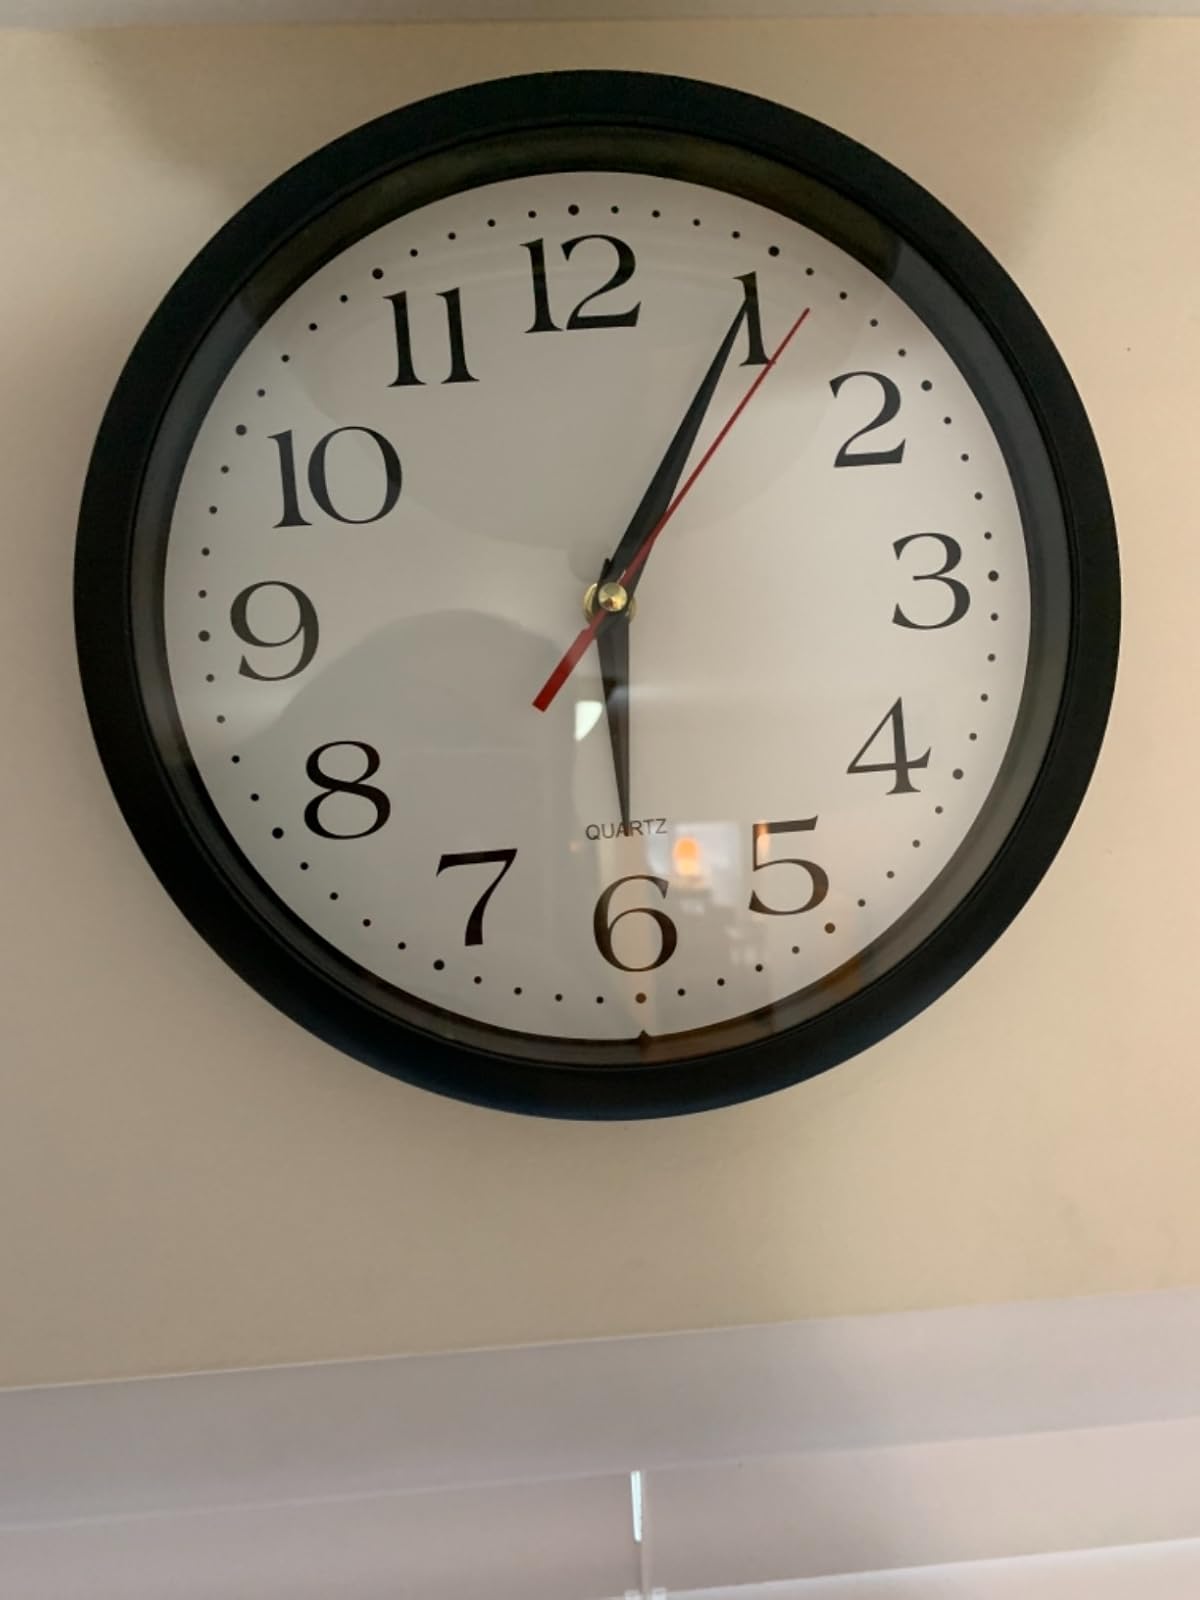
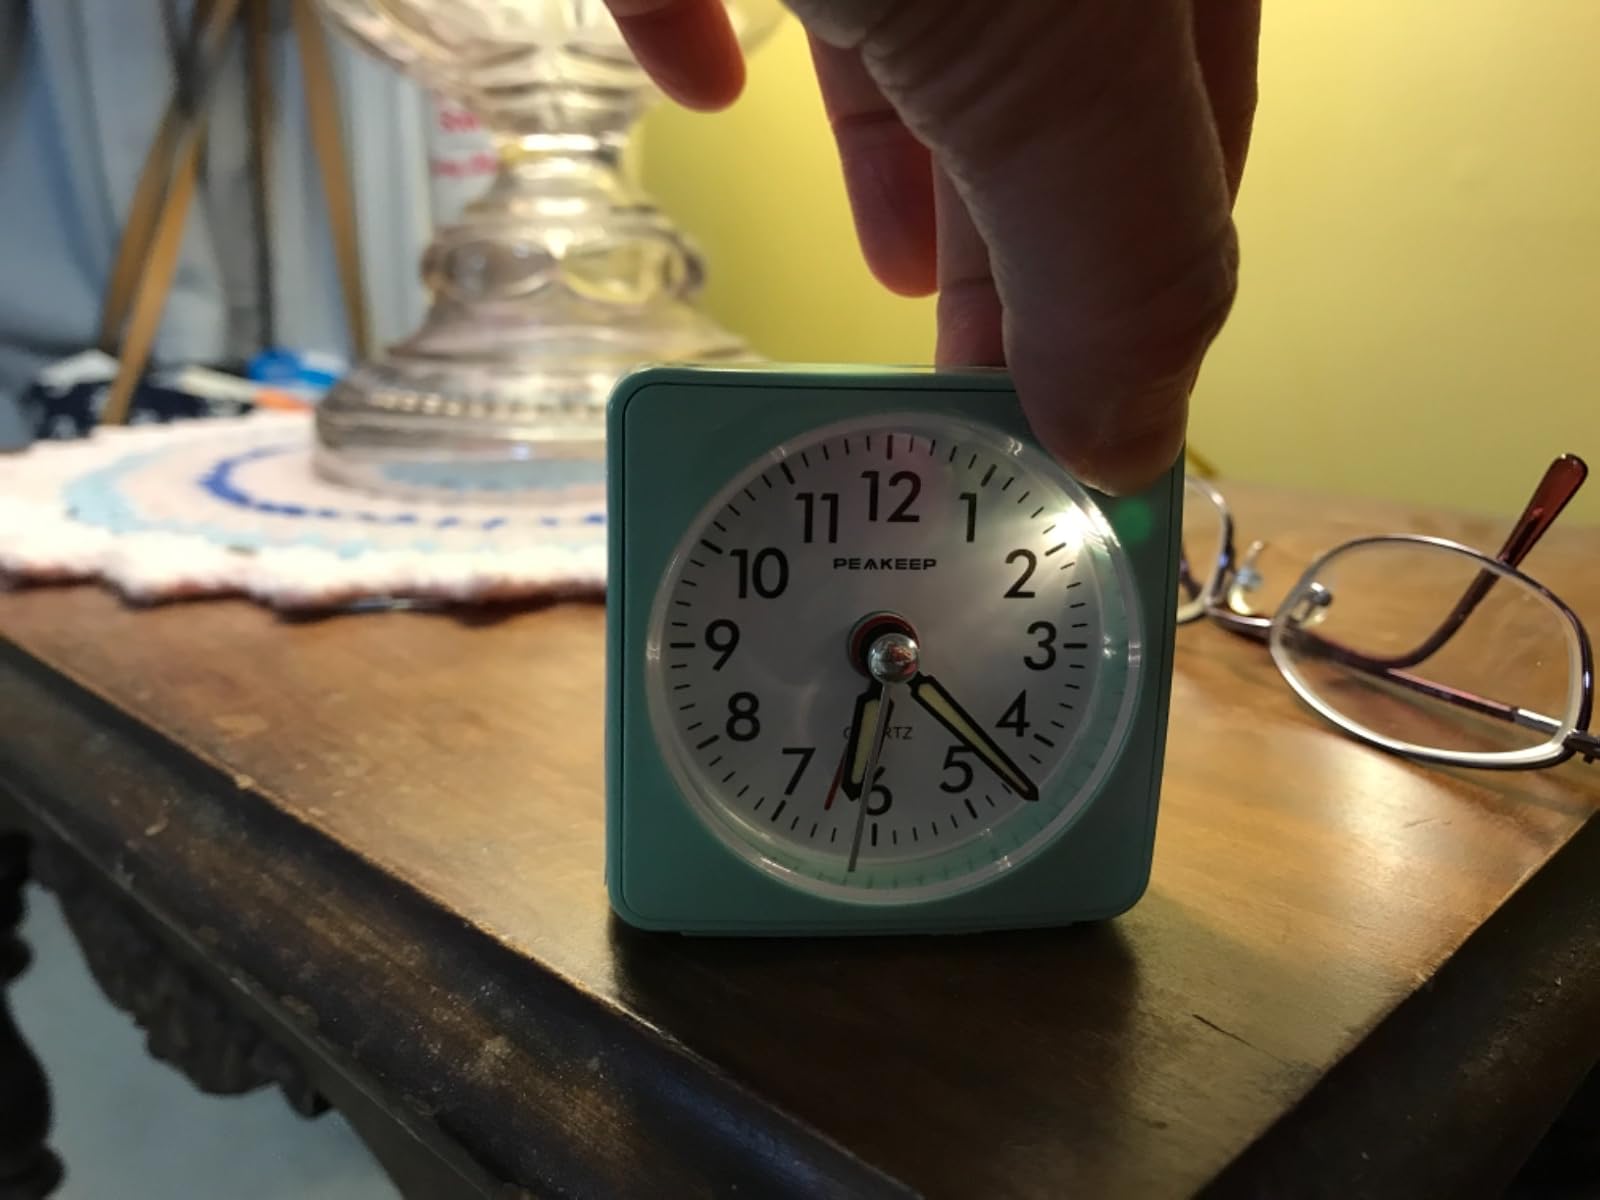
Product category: clock
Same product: no